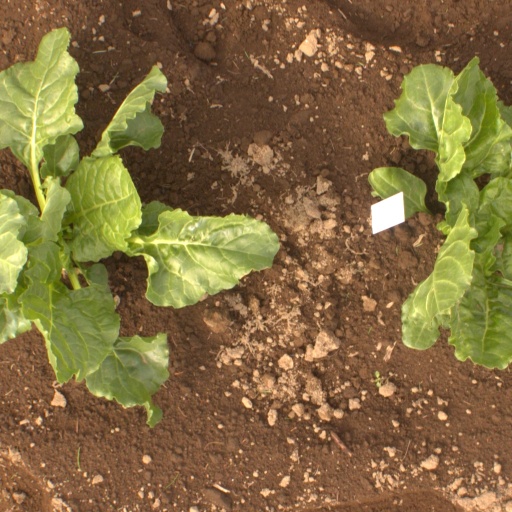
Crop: sugar beet